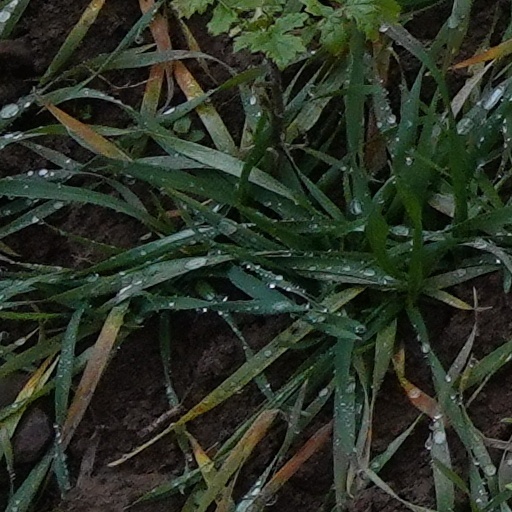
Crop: wheat